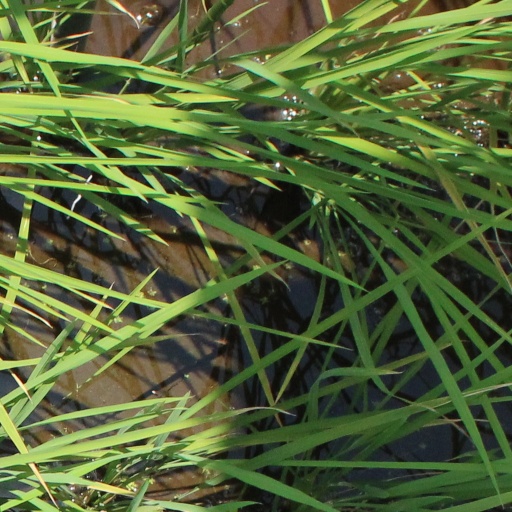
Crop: rice